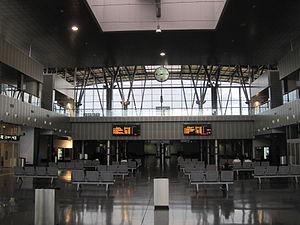
La gare de Burgos Rose de Lima est une gare ferroviaire placée dans la ville espagnole de Burgos. Elle se trouve située dans la banlieue nord-est et dispose d'un accès direct à la route de contournement intérieure nord et à la rocade BU-30, et est voisine des quartiers de Villímar et G-3, à 5 km du centre historique. Elle a été inaugurée le 14 décembre 2008, se substituant à l'ancienne gare bâtie par la compagnie du Nord au début du XXème siècle.